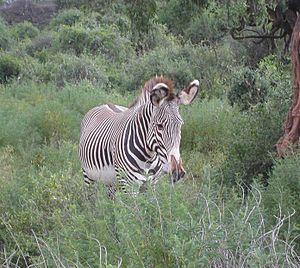
Le Zèbre de Grévy, également connu sous le nom de Zèbre impérial, est le plus grand des équidés sauvages mais aussi la plus menacée des trois espèces de zèbres, les deux autres étant le zèbre des plaines et le zèbre de montagne. Son nom est un hommage au président de la République Française Jules Grévy. Il est l’unique membre toujours existant du sous-genre Dolichohippus.